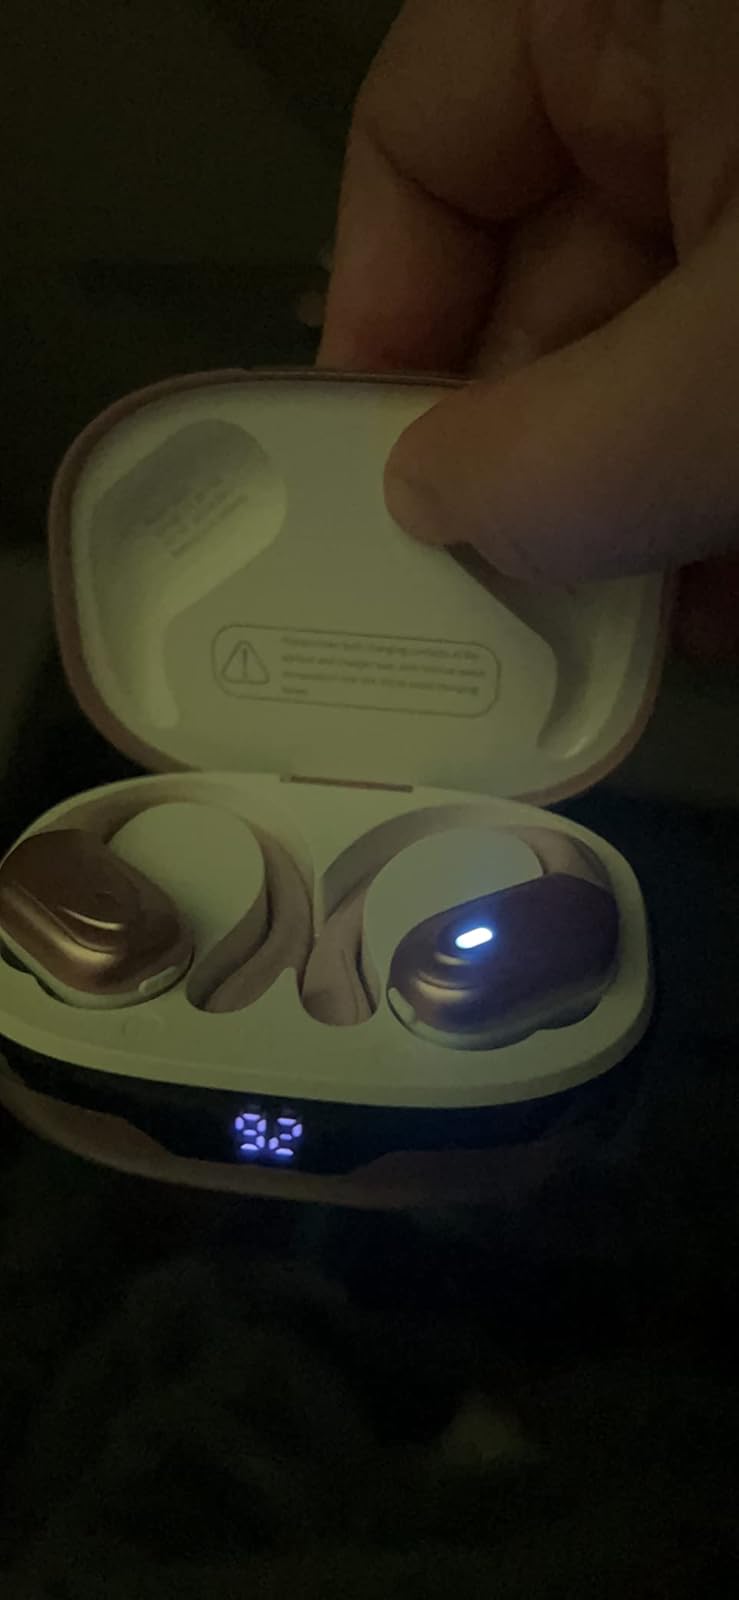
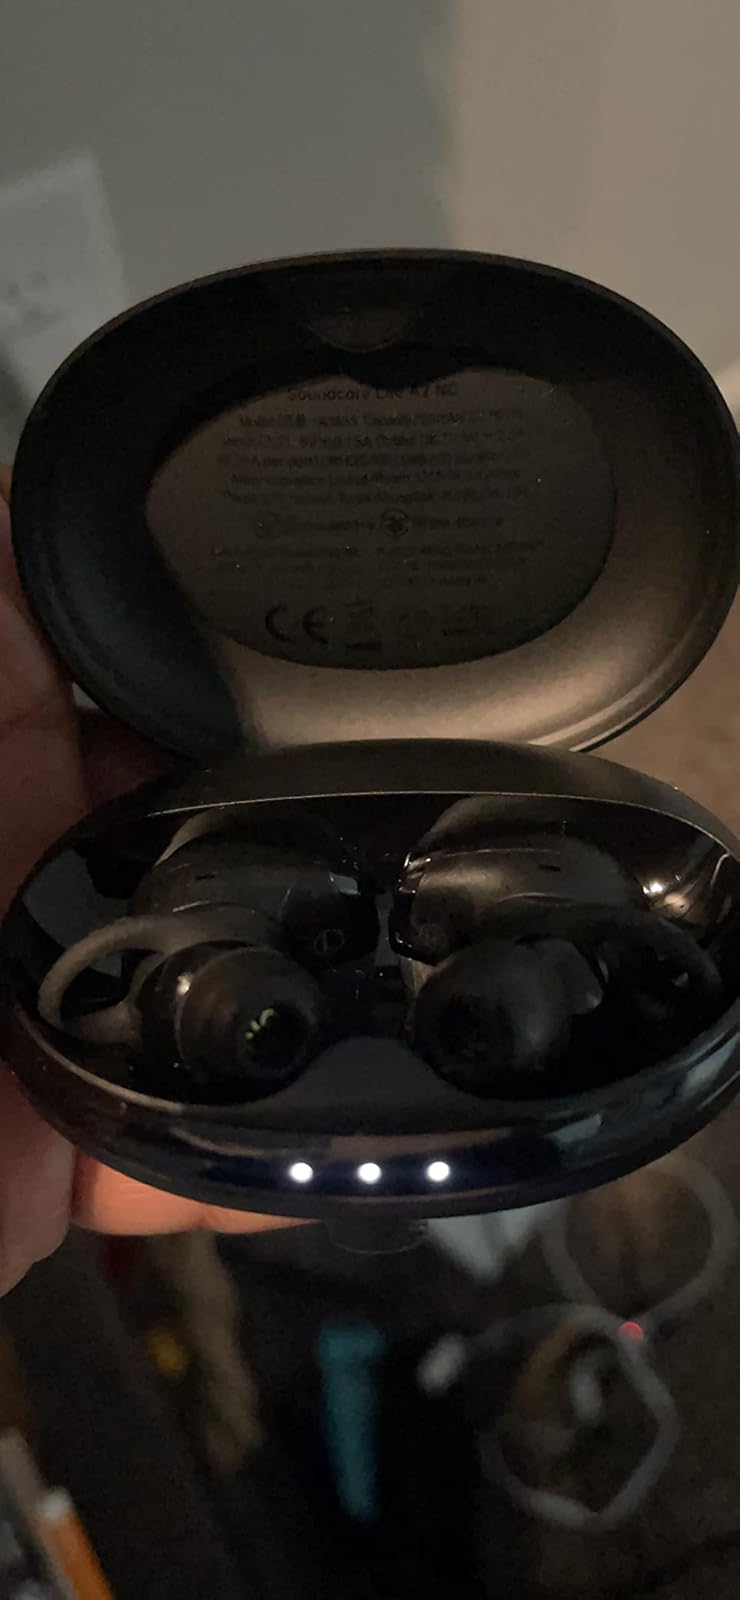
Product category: earbuds
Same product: no